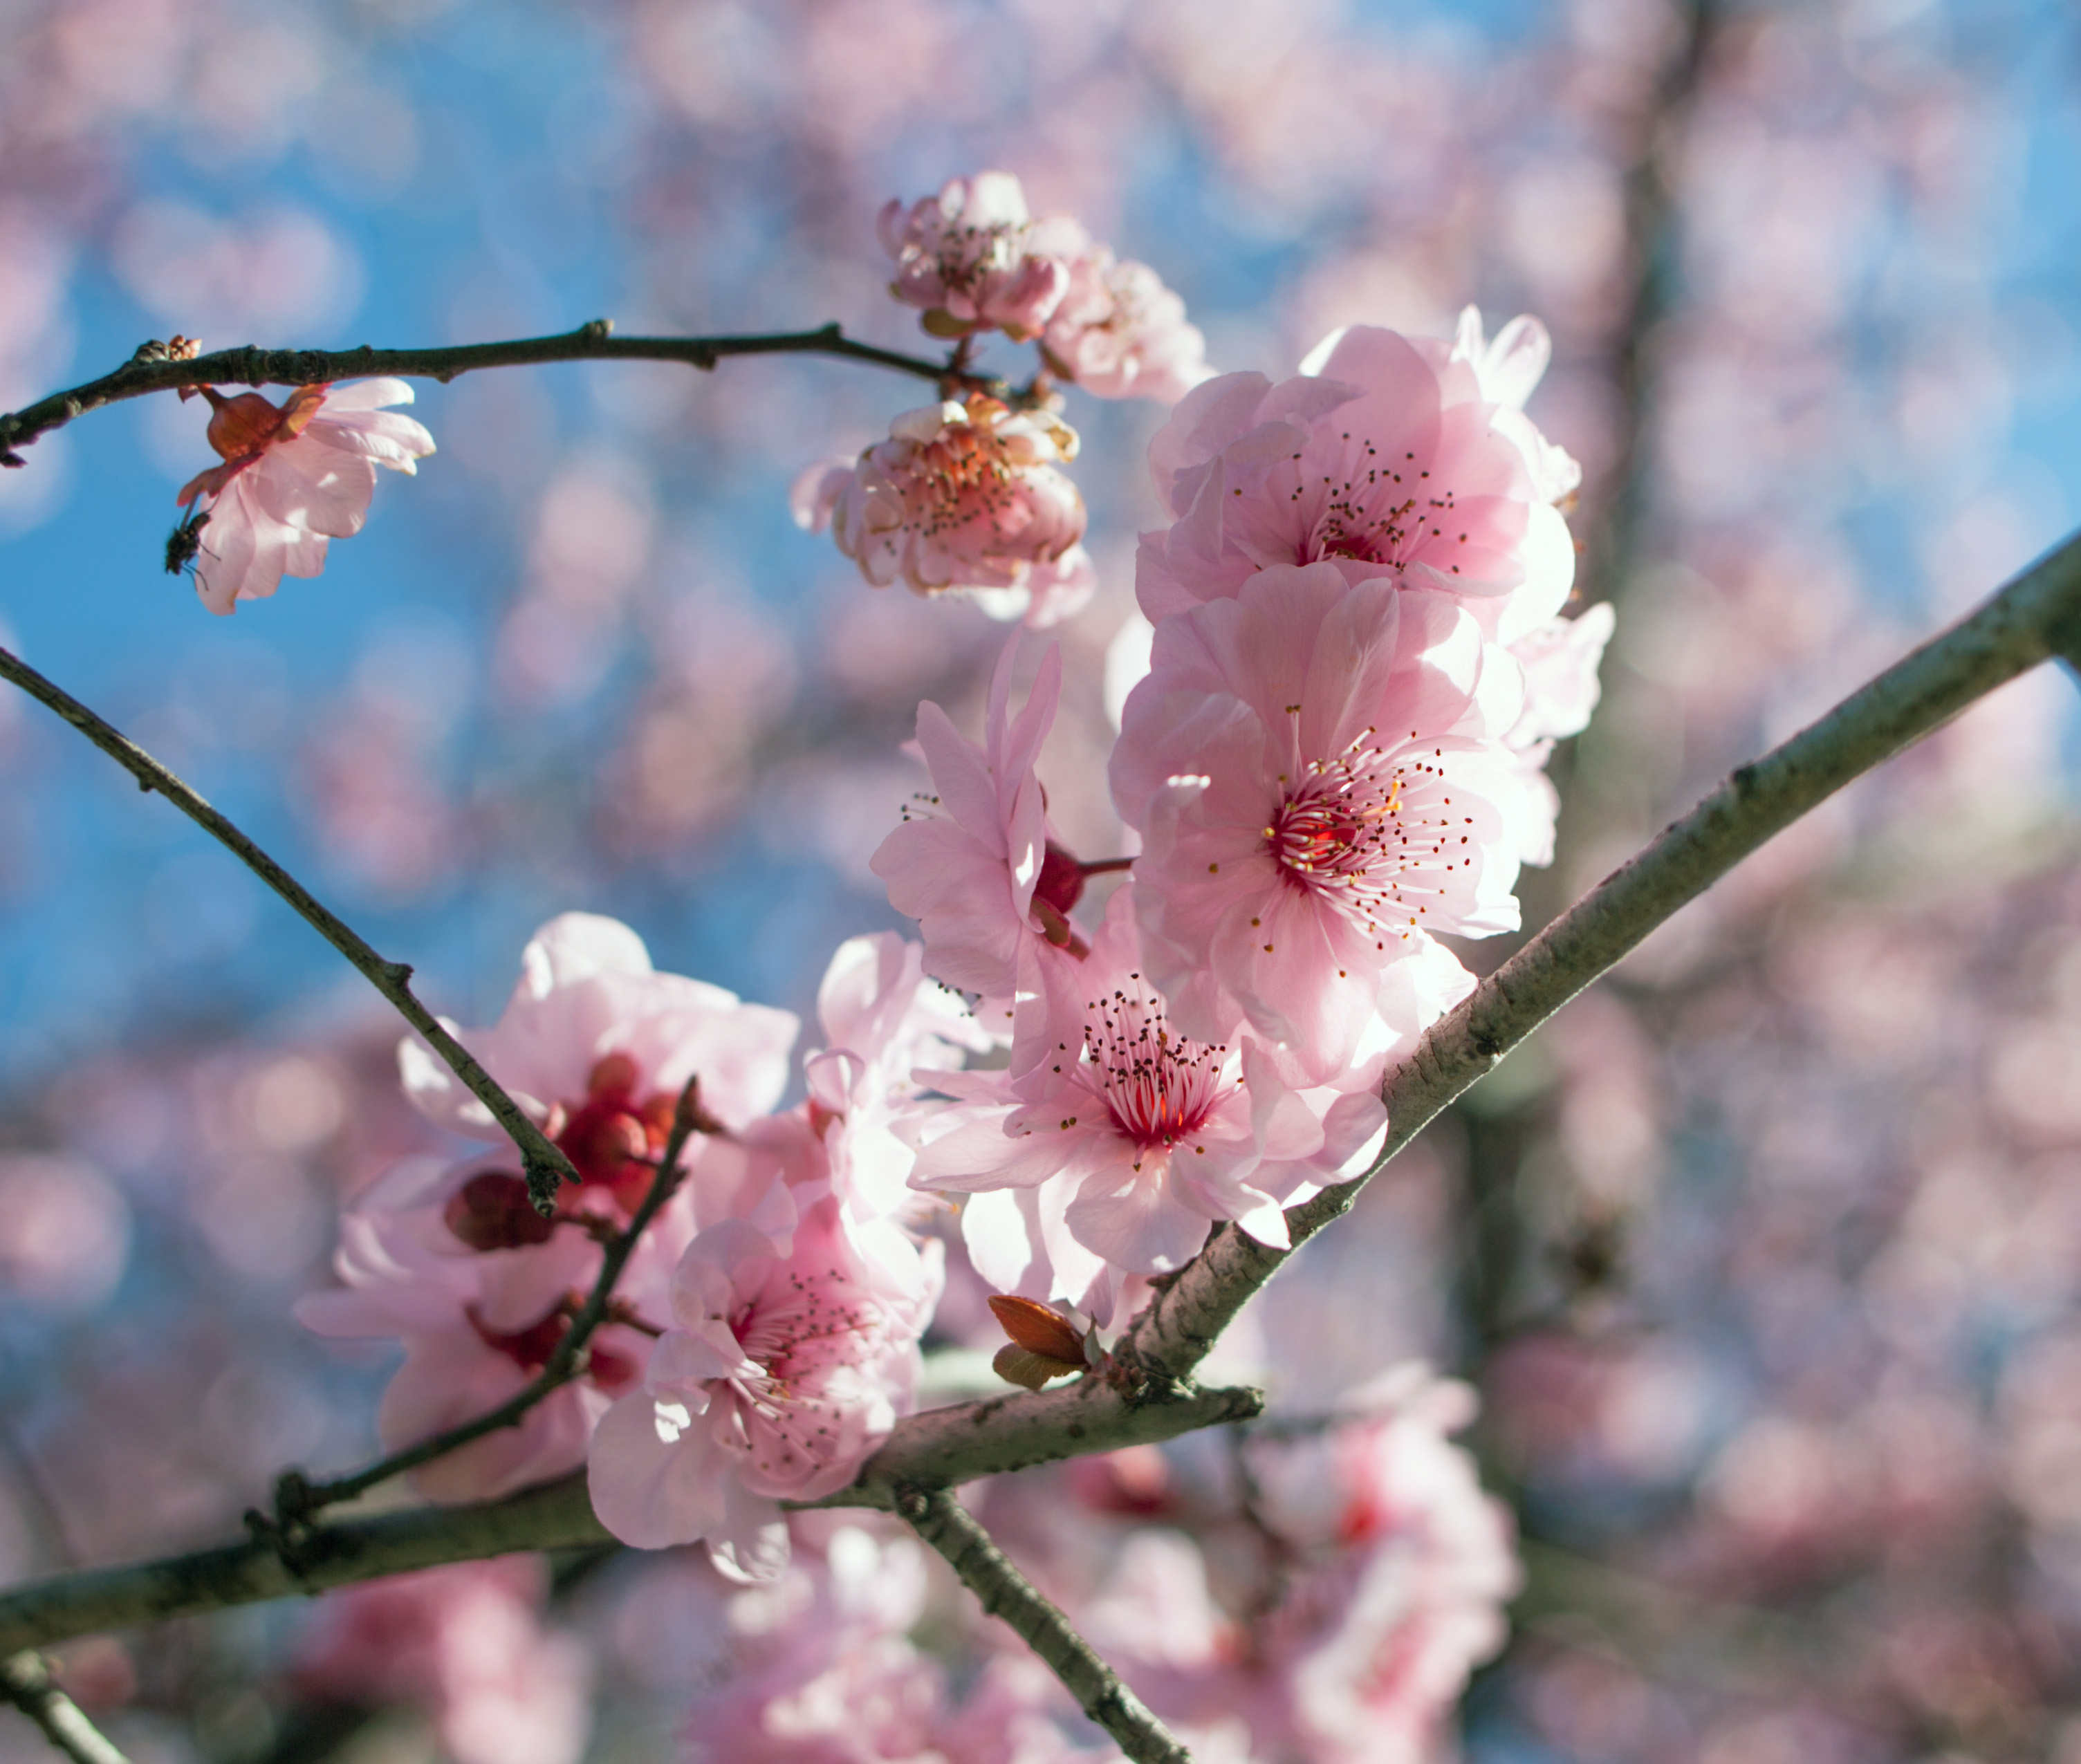
tree, branch, blossom, plant, fruit, flower, petal, food, spring, produce, pink, flora, cherry blossom, february, cherry, davis, hayfever, daviscalifornia, prunusblireana, purpleleafedplum, blireanafloweringplum, floweringplumprunus, macro photography, flowering plant